Bayreuth

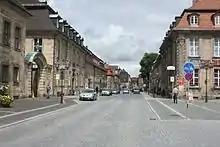
Friedrichstraße

1742 saw the founding of the Frederick Academy, which became a university in 1743, but was moved that same year to Erlangen after serious riots because of the adverse reaction of the population. The university has remained there to the present today. From 1756 to 1763 there was also an Academy of Arts and Sciences.